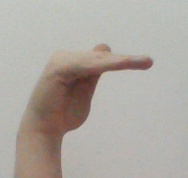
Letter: khaa